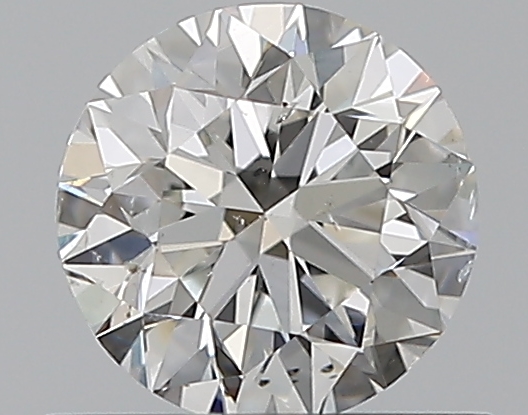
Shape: round
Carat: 0.51
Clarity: SI1
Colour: F
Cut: EX
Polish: EX
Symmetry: EX
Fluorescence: N
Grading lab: GIA
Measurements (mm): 5.07 x 5.1 x 3.19